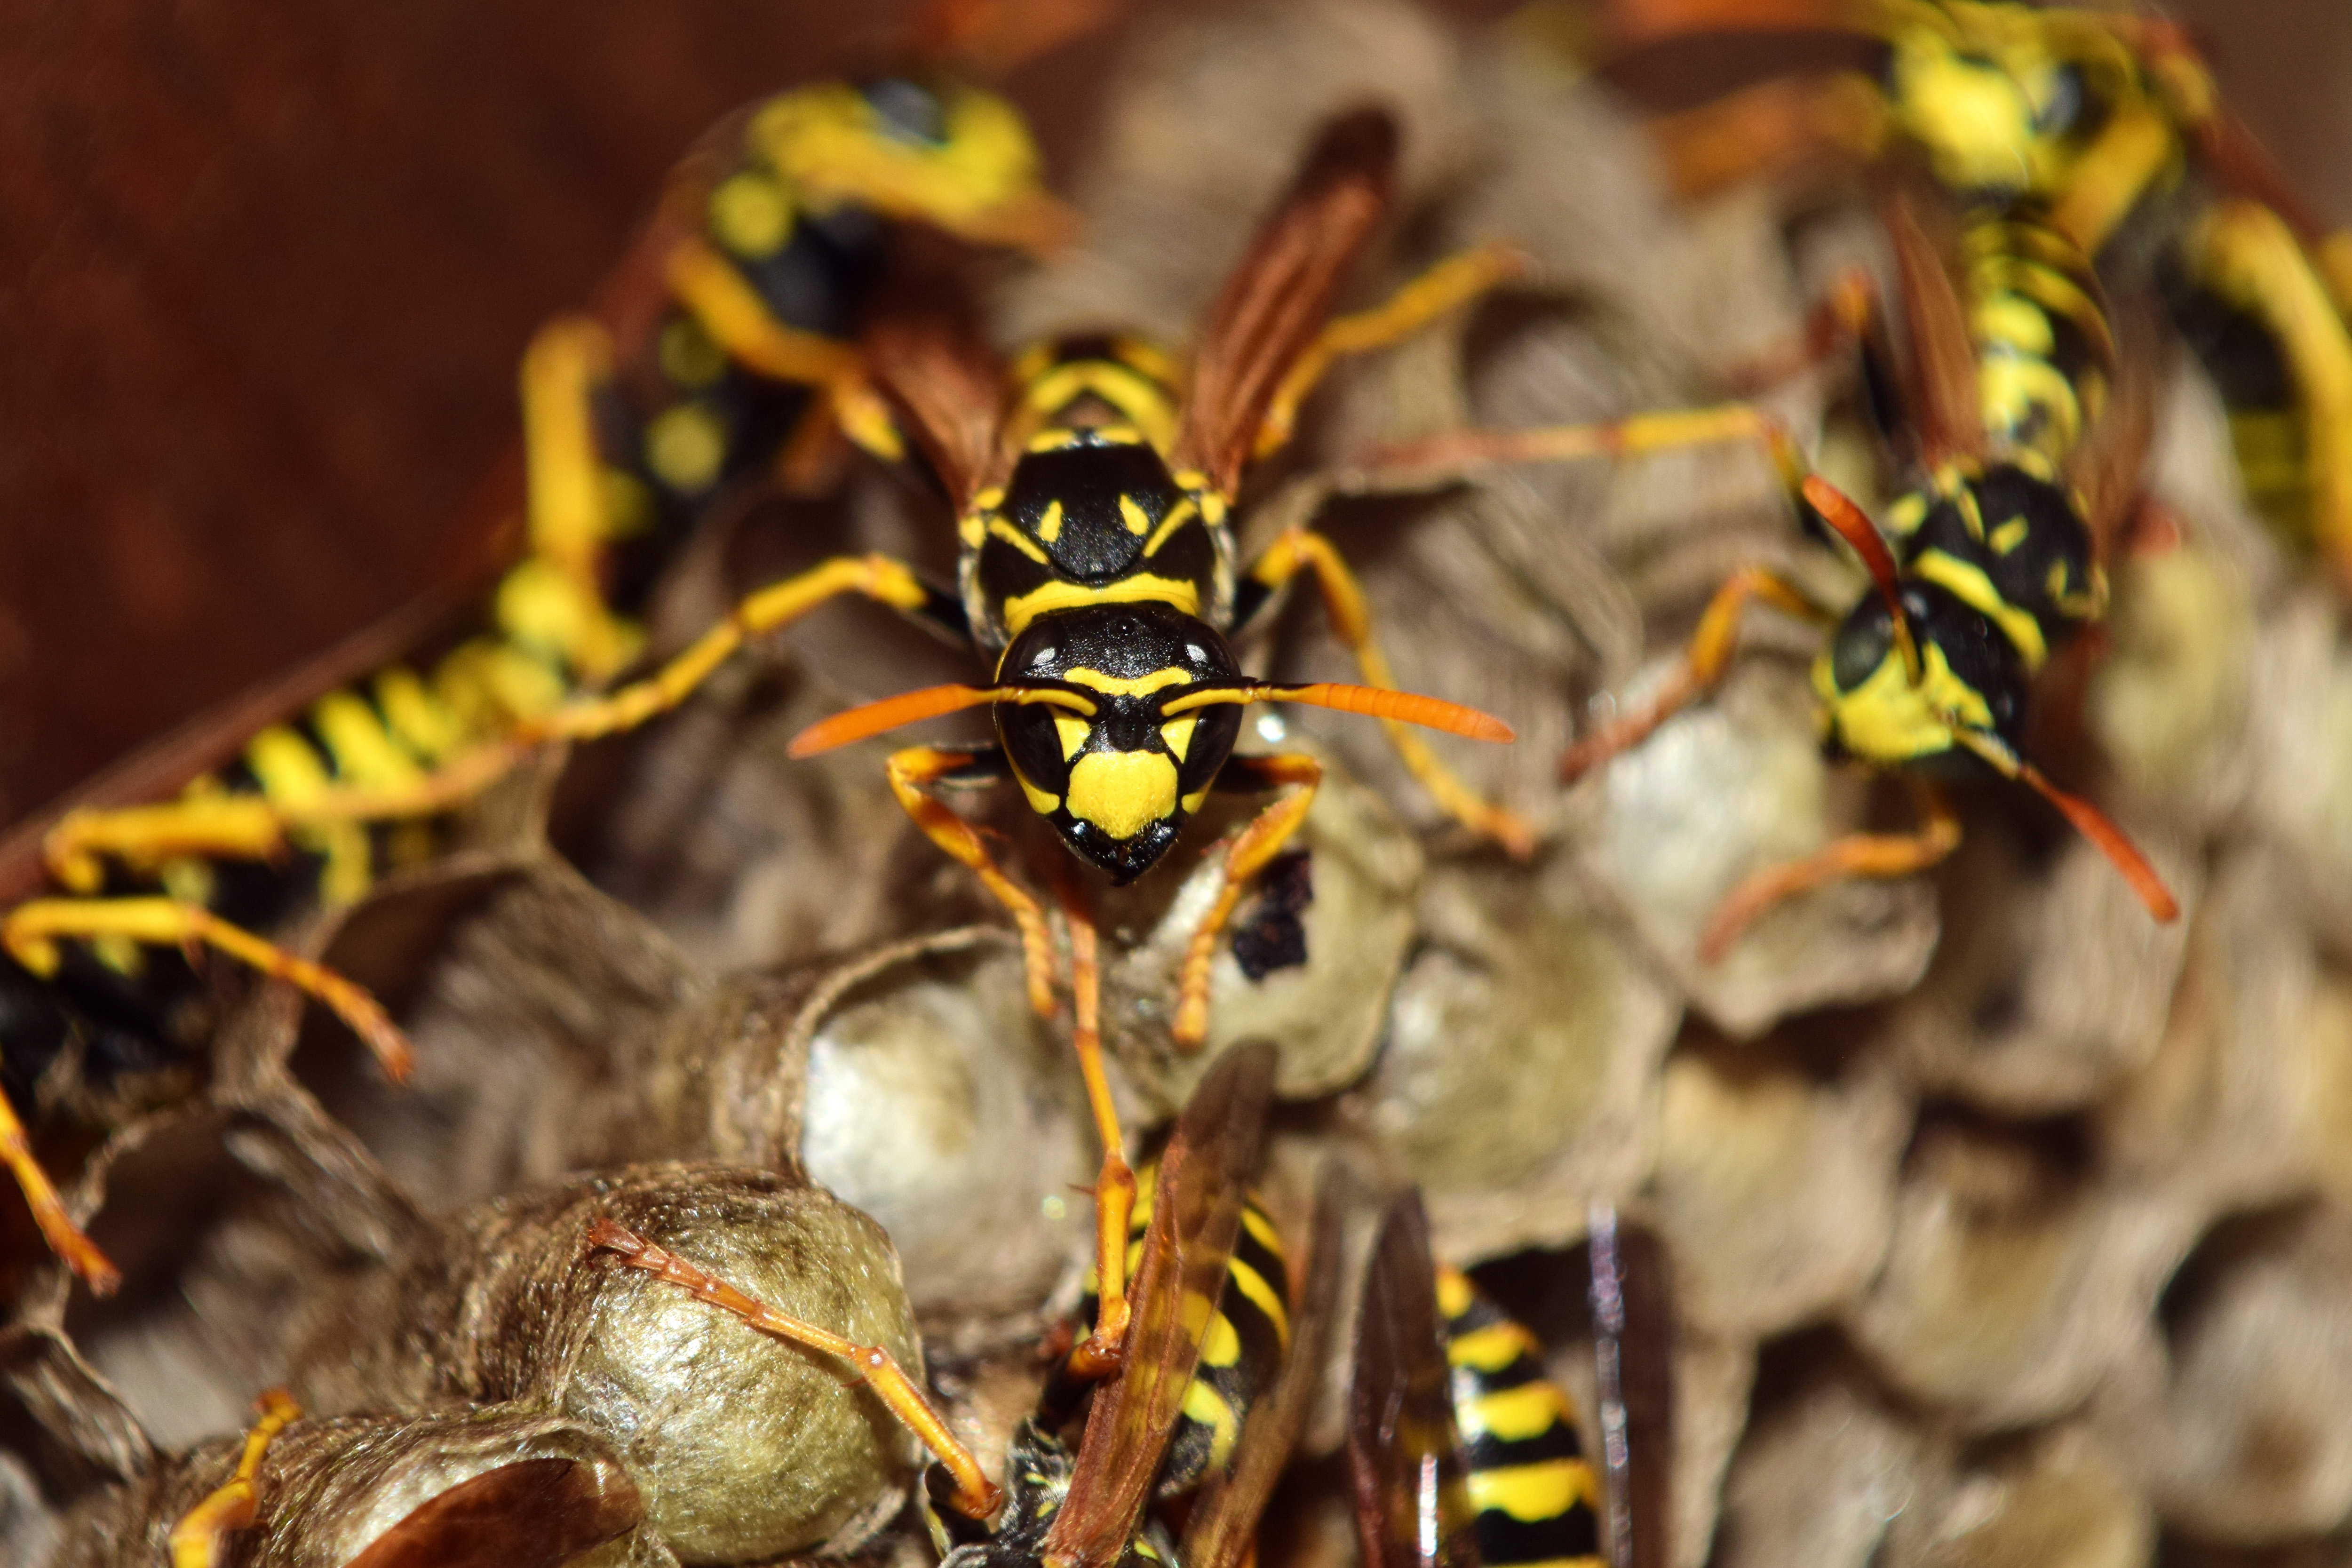
insect, Eumenidae, pest, wasp, hornet, invertebrate, membrane winged insect, terrestrial animal, honeybee, macro photography, arthropod, close up, organism, bee, wildlife